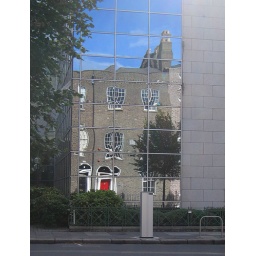
georgian house reflected in glass building, baggot st, dublin